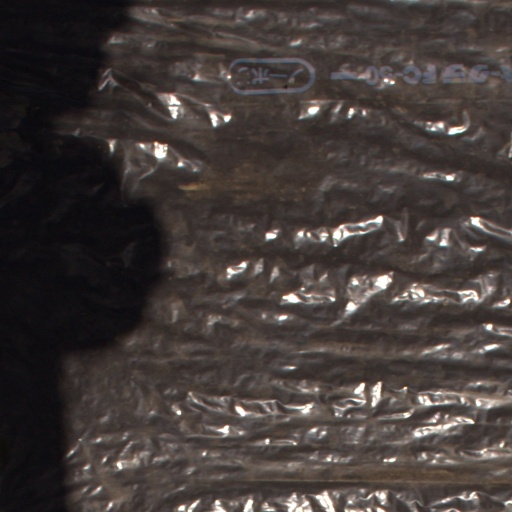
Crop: Jerusalem artichoke